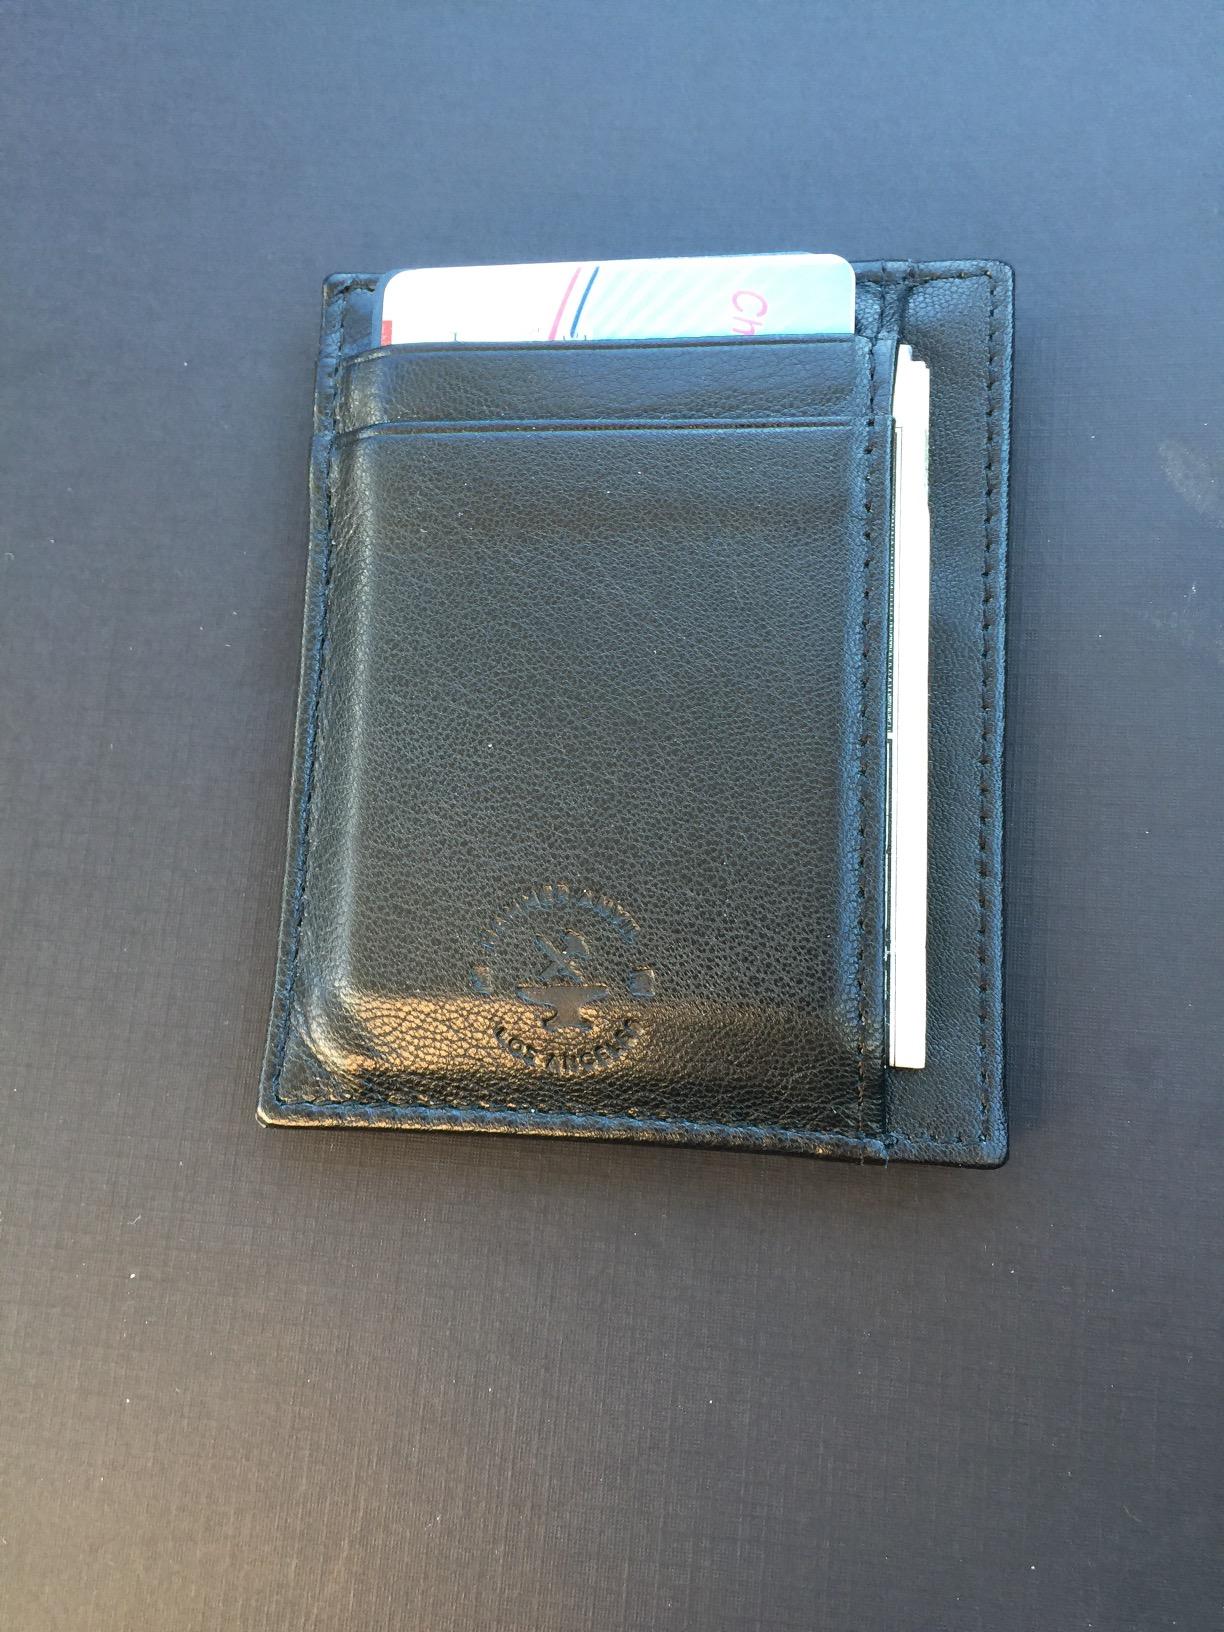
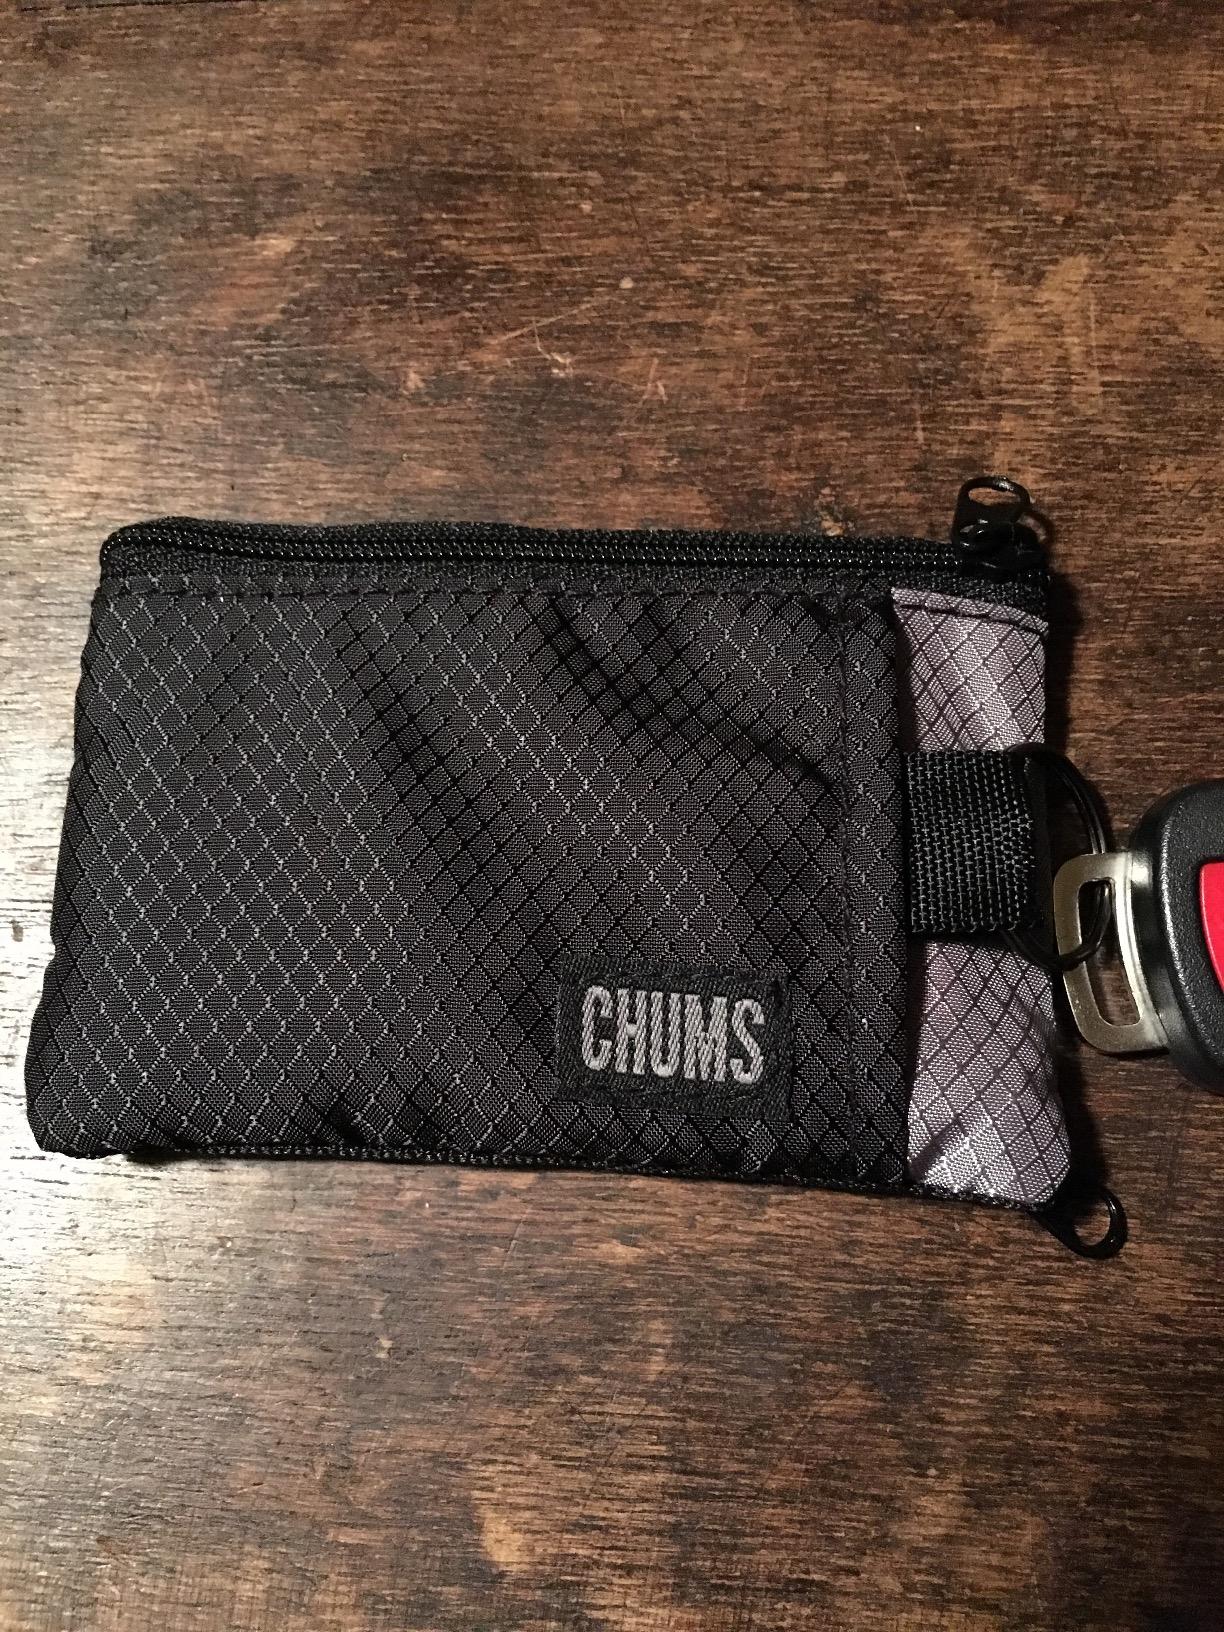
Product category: accessories_wallet
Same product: no